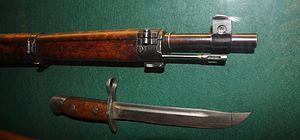
Le Mosin-Nagant, est un fusil militaire à canon rayé, à répétition manuelle, avec chargeur de cinq cartouches, utilisé par les forces armées de la Russie impériale, puis par l’Union soviétique et les différents pays du bloc de l'Est.